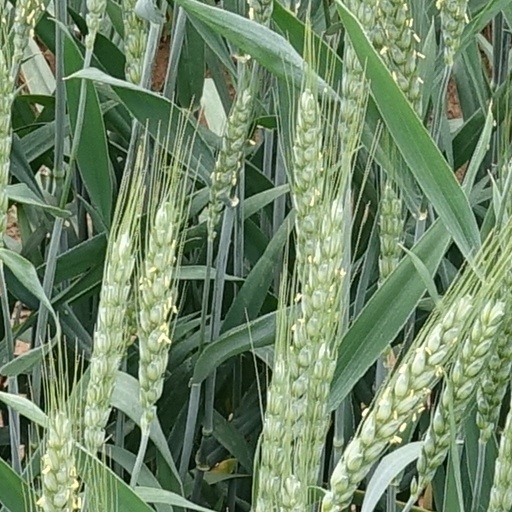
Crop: wheat